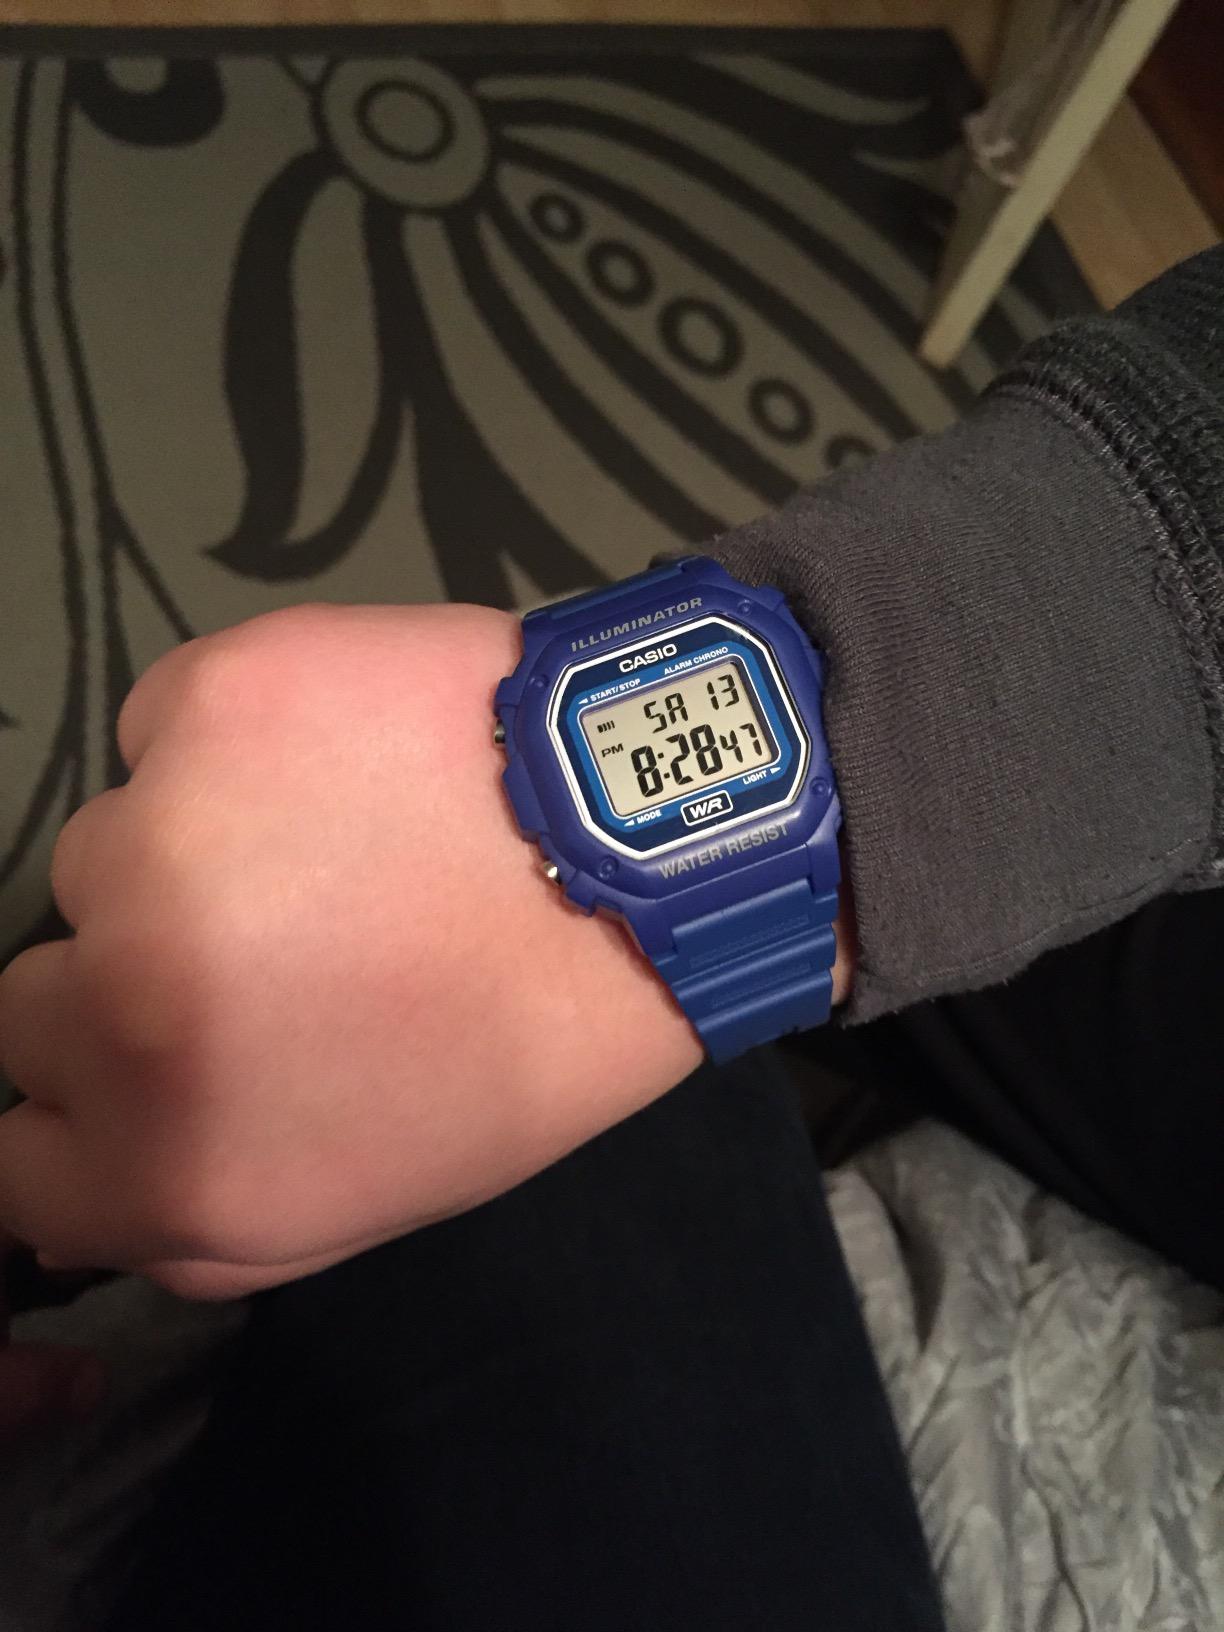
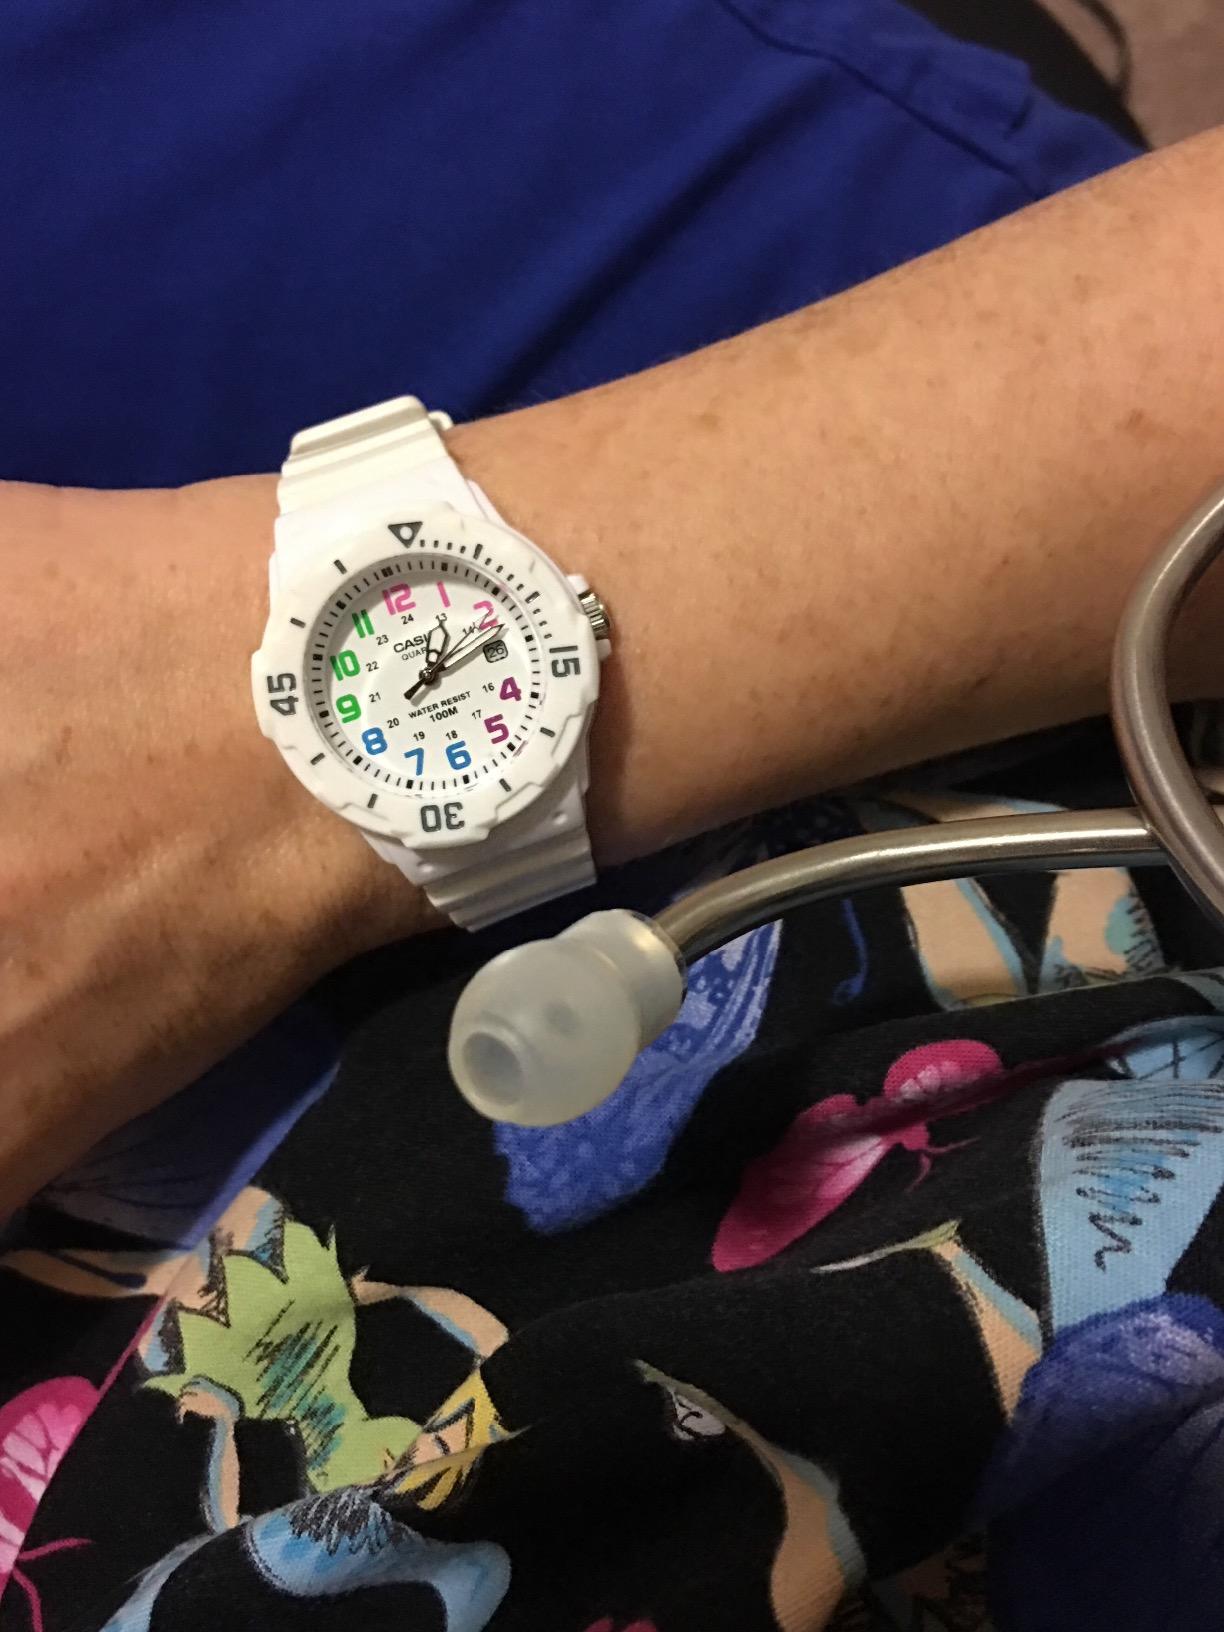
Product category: accessories_watch
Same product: no